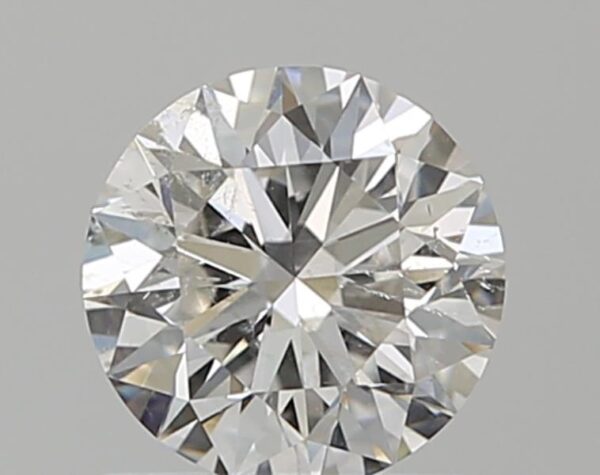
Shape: round
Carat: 0.7
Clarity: SI2
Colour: H
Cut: EX
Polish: EX
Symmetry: EX
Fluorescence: F
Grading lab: GIA
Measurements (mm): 5.65 x 5.68 x 3.55